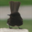
Label: bird